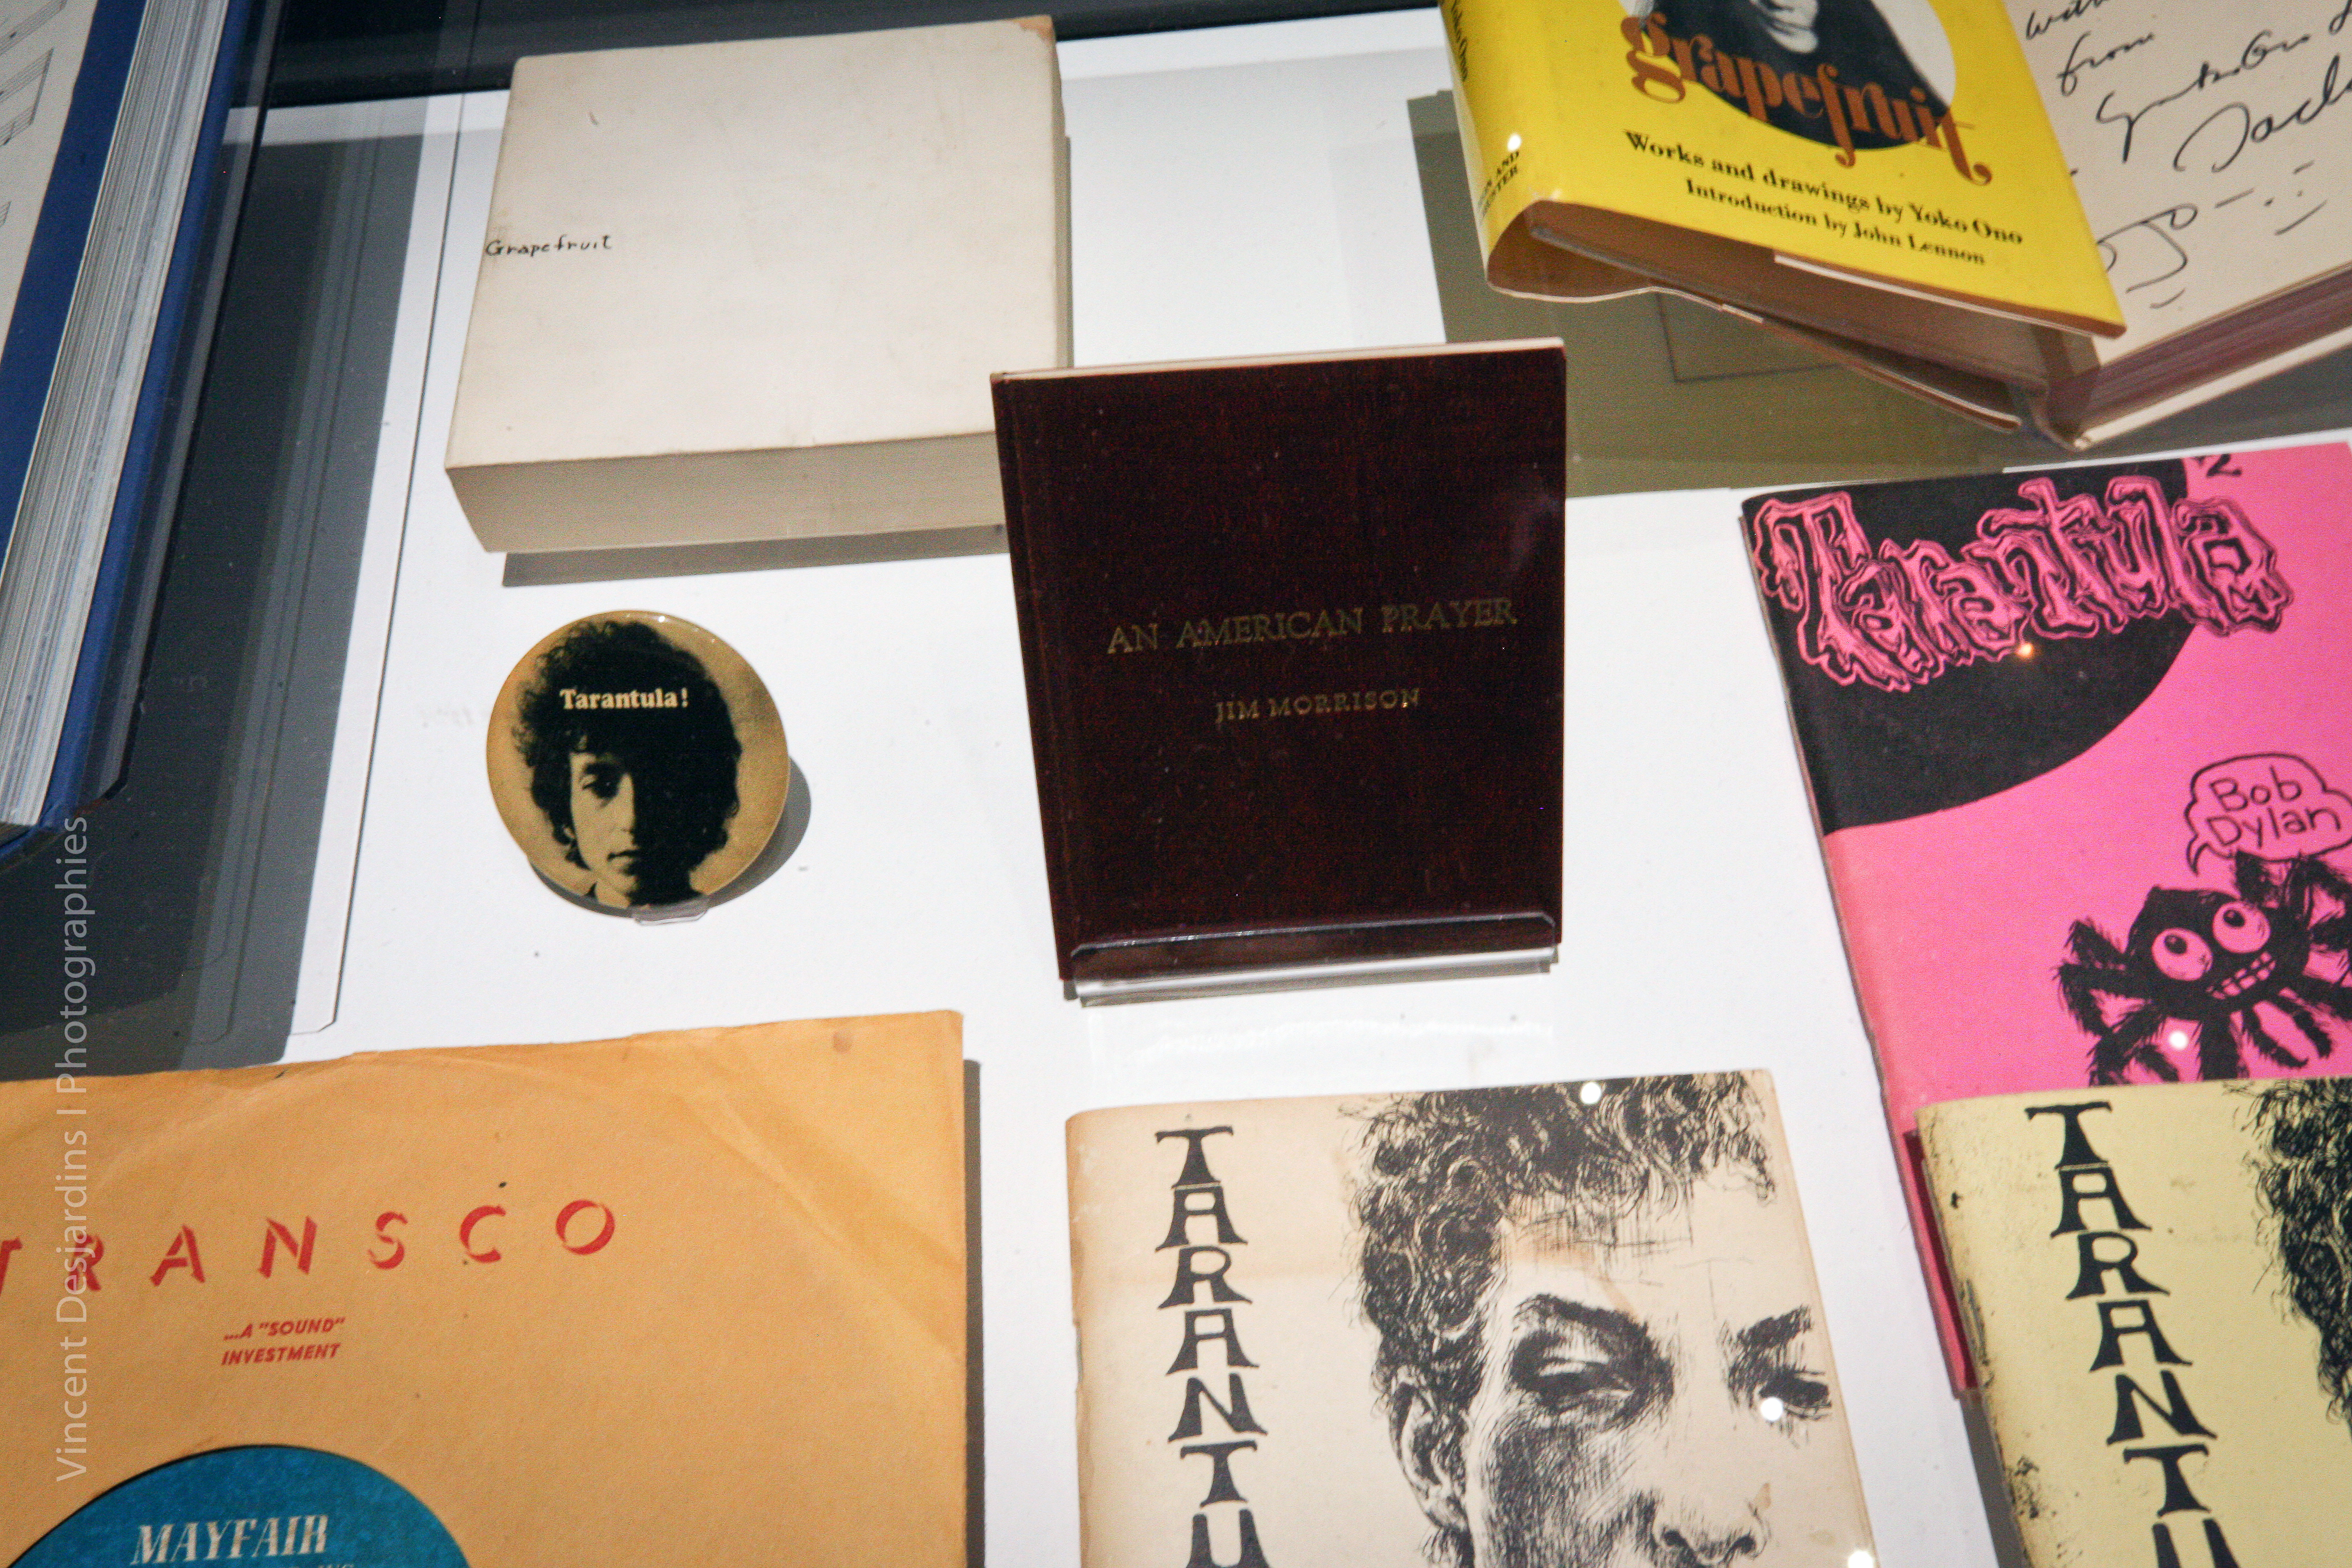
book, paris, advertising, brand, art, exposition, design, bnf, calligraphy, exhibition, richardprince